Krautmaart

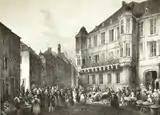
Krautmaart around 1834

Krautmaart (Luxembourgish) or rue du Marché aux Herbes (French), is an irregularly-shaped street in Luxembourg City, in southern Luxembourg. The street, whose name translates into English as Herb Market street, is situated in Ville Haute, the historic heart of the city. It lies to the east of Place Guillaume II, across the "rue du Fossé".